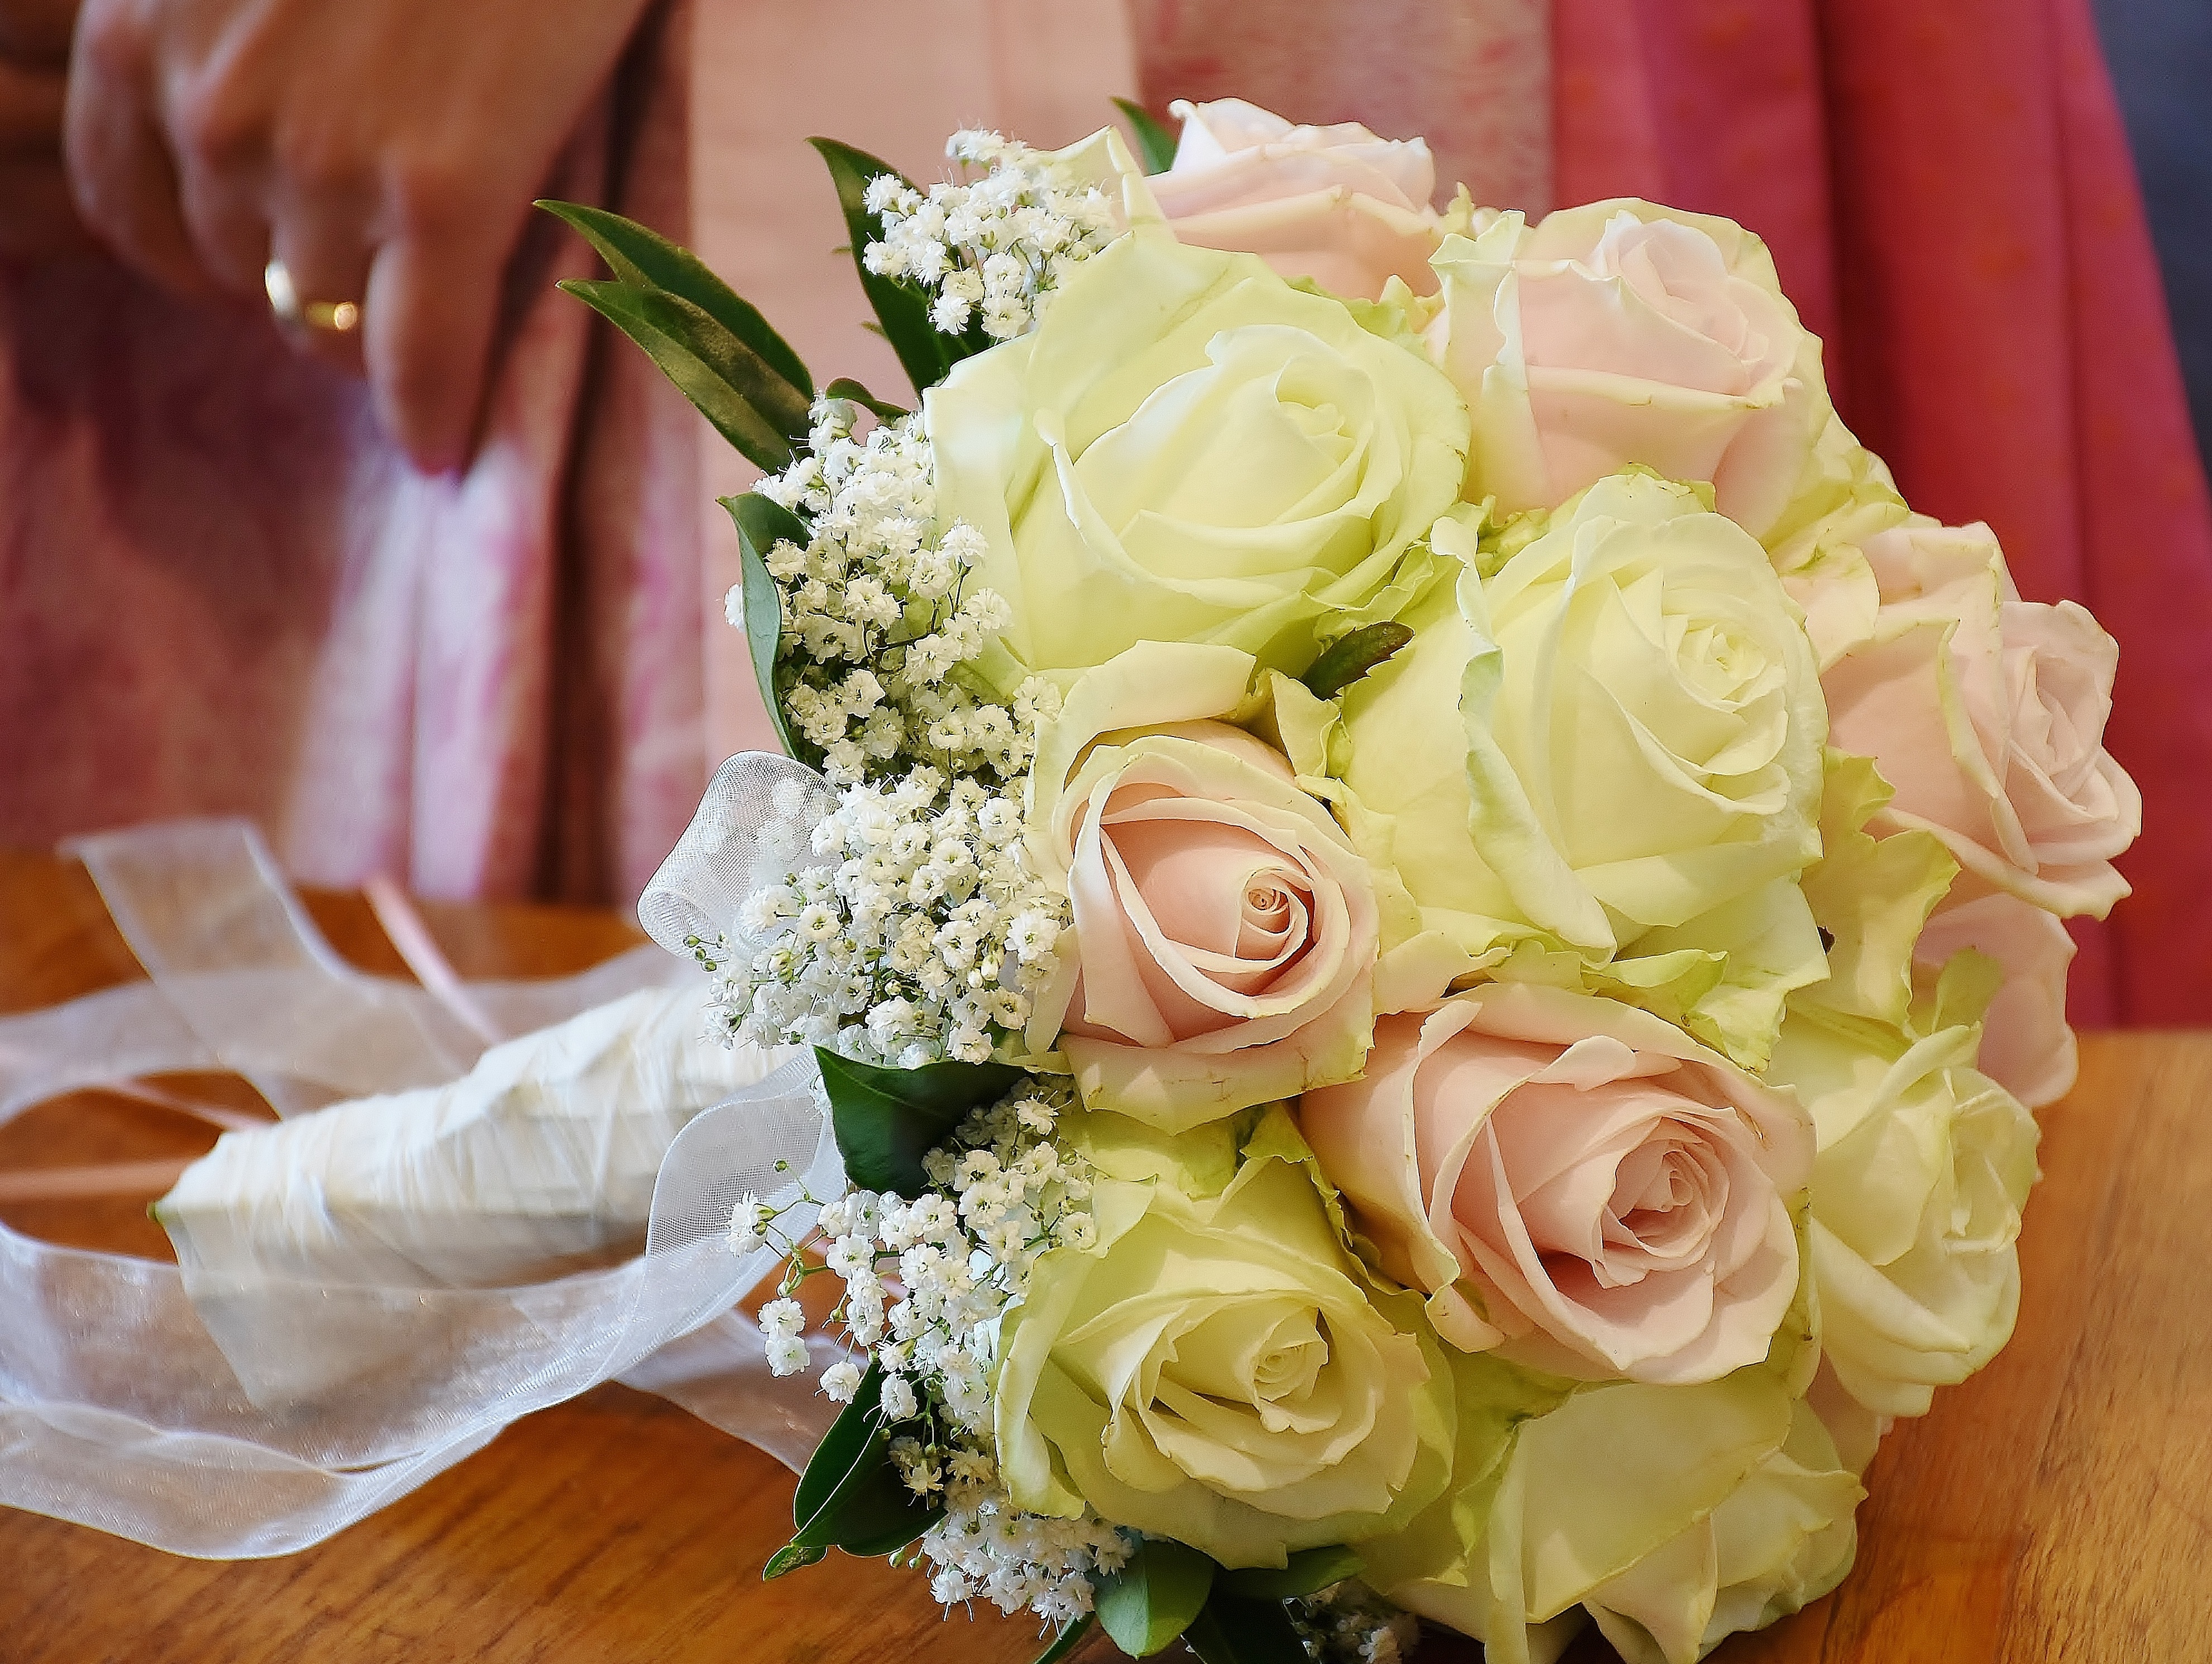
plant, flower, petal, celebration, love, bouquet, symbol, romance, romantic, pink, wedding, bride, married, marriage, flowers, roses, wedding bouquet, luck, floristry, congratulations, marry, rose bloom, flowering plant, flower bouquet, cut flowers, ostrich brautstrau, floral design, land plant, flower arranging